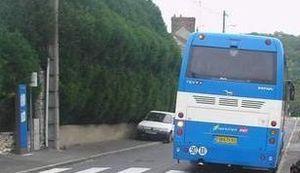
Arrêt d'autocar de Champgoulin (Jouy-sur-Morin), ligne Transilien.
La gare de Jouy-sur-Morin - Le Marais est une ancienne gare ferroviaire française de la ligne de Gretz-Armainvilliers à Sézanne, située dans la commune de Jouy-sur-Morin.